WMML

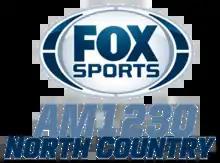
Logo before translator sign on

The station signed off the air in early 2012 to build a new antenna and returned to the air in March. It was announced, when the station signed back on March 15, that WMML would be joining the New York Mets Radio Network, covering all 162 games, replacing WOFX, who decided to switch to the Boston Red Sox Radio Network for the 2012 season.